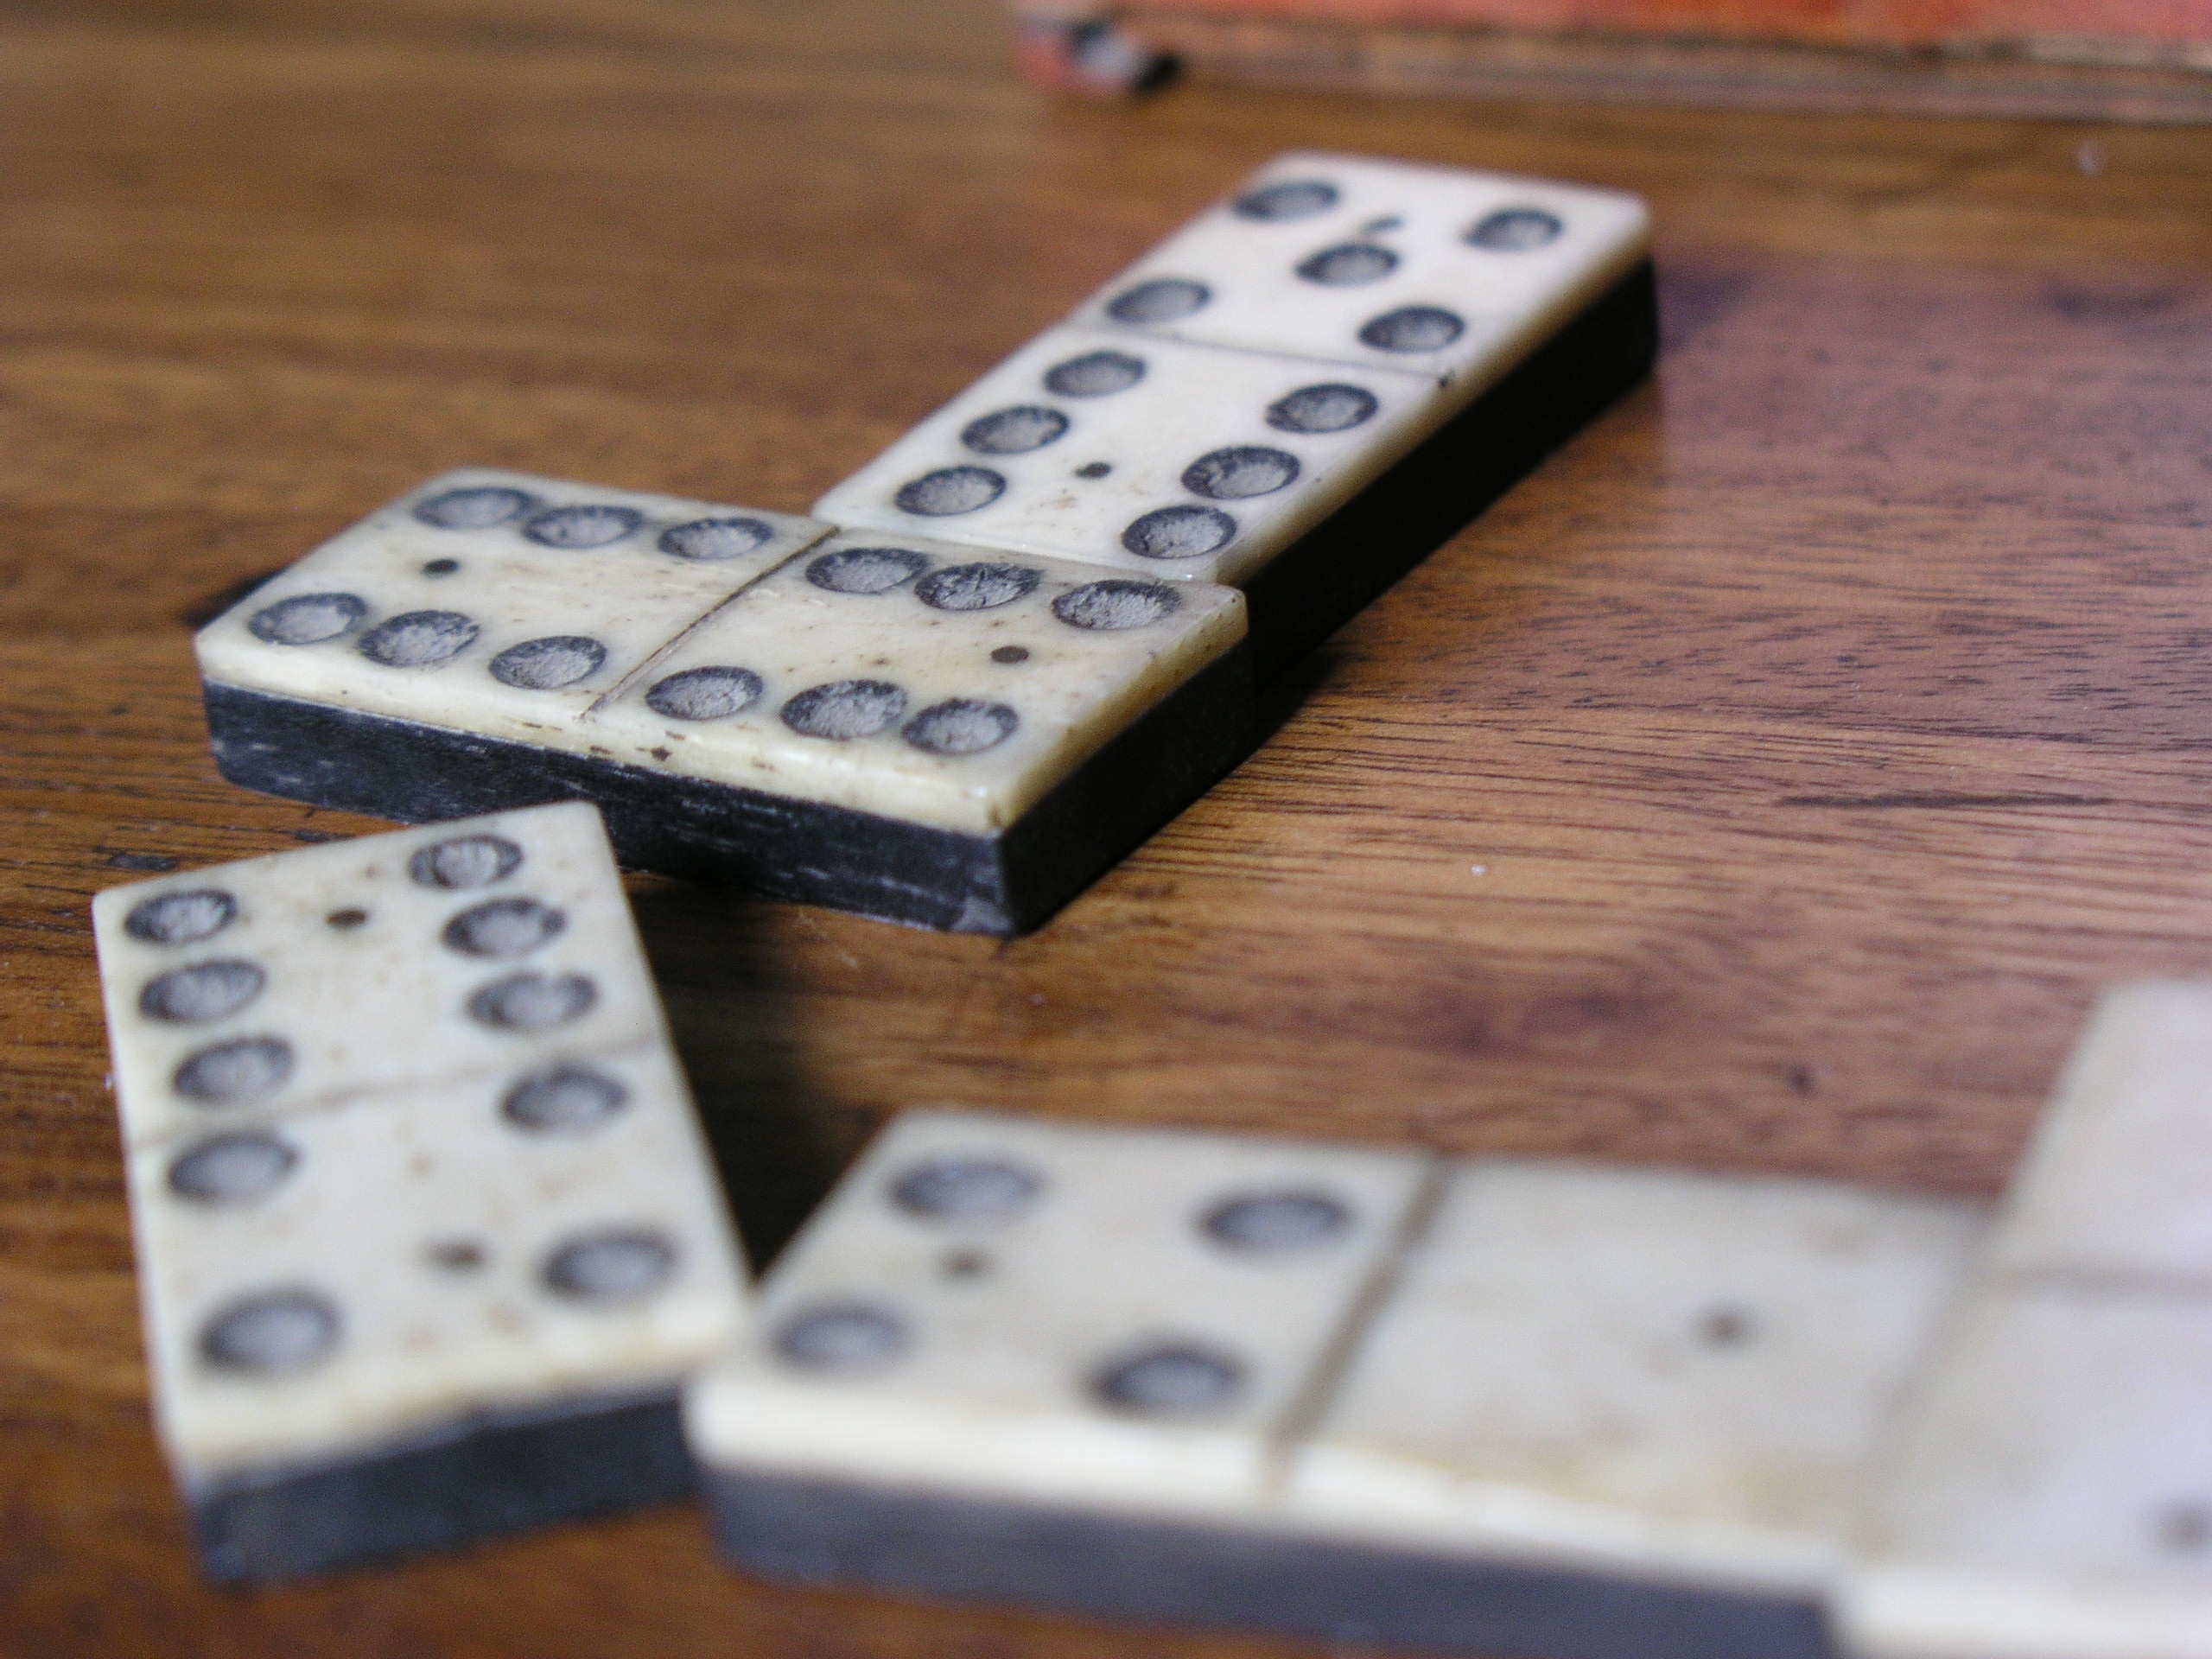
table, wood, white, vintage, game, play, number, old, recreation, leisure, board game, sports, gambling, domino, games, fortune, entertainment, dominoes, chip, chance, dice game, indoor games and sports, tabletop game